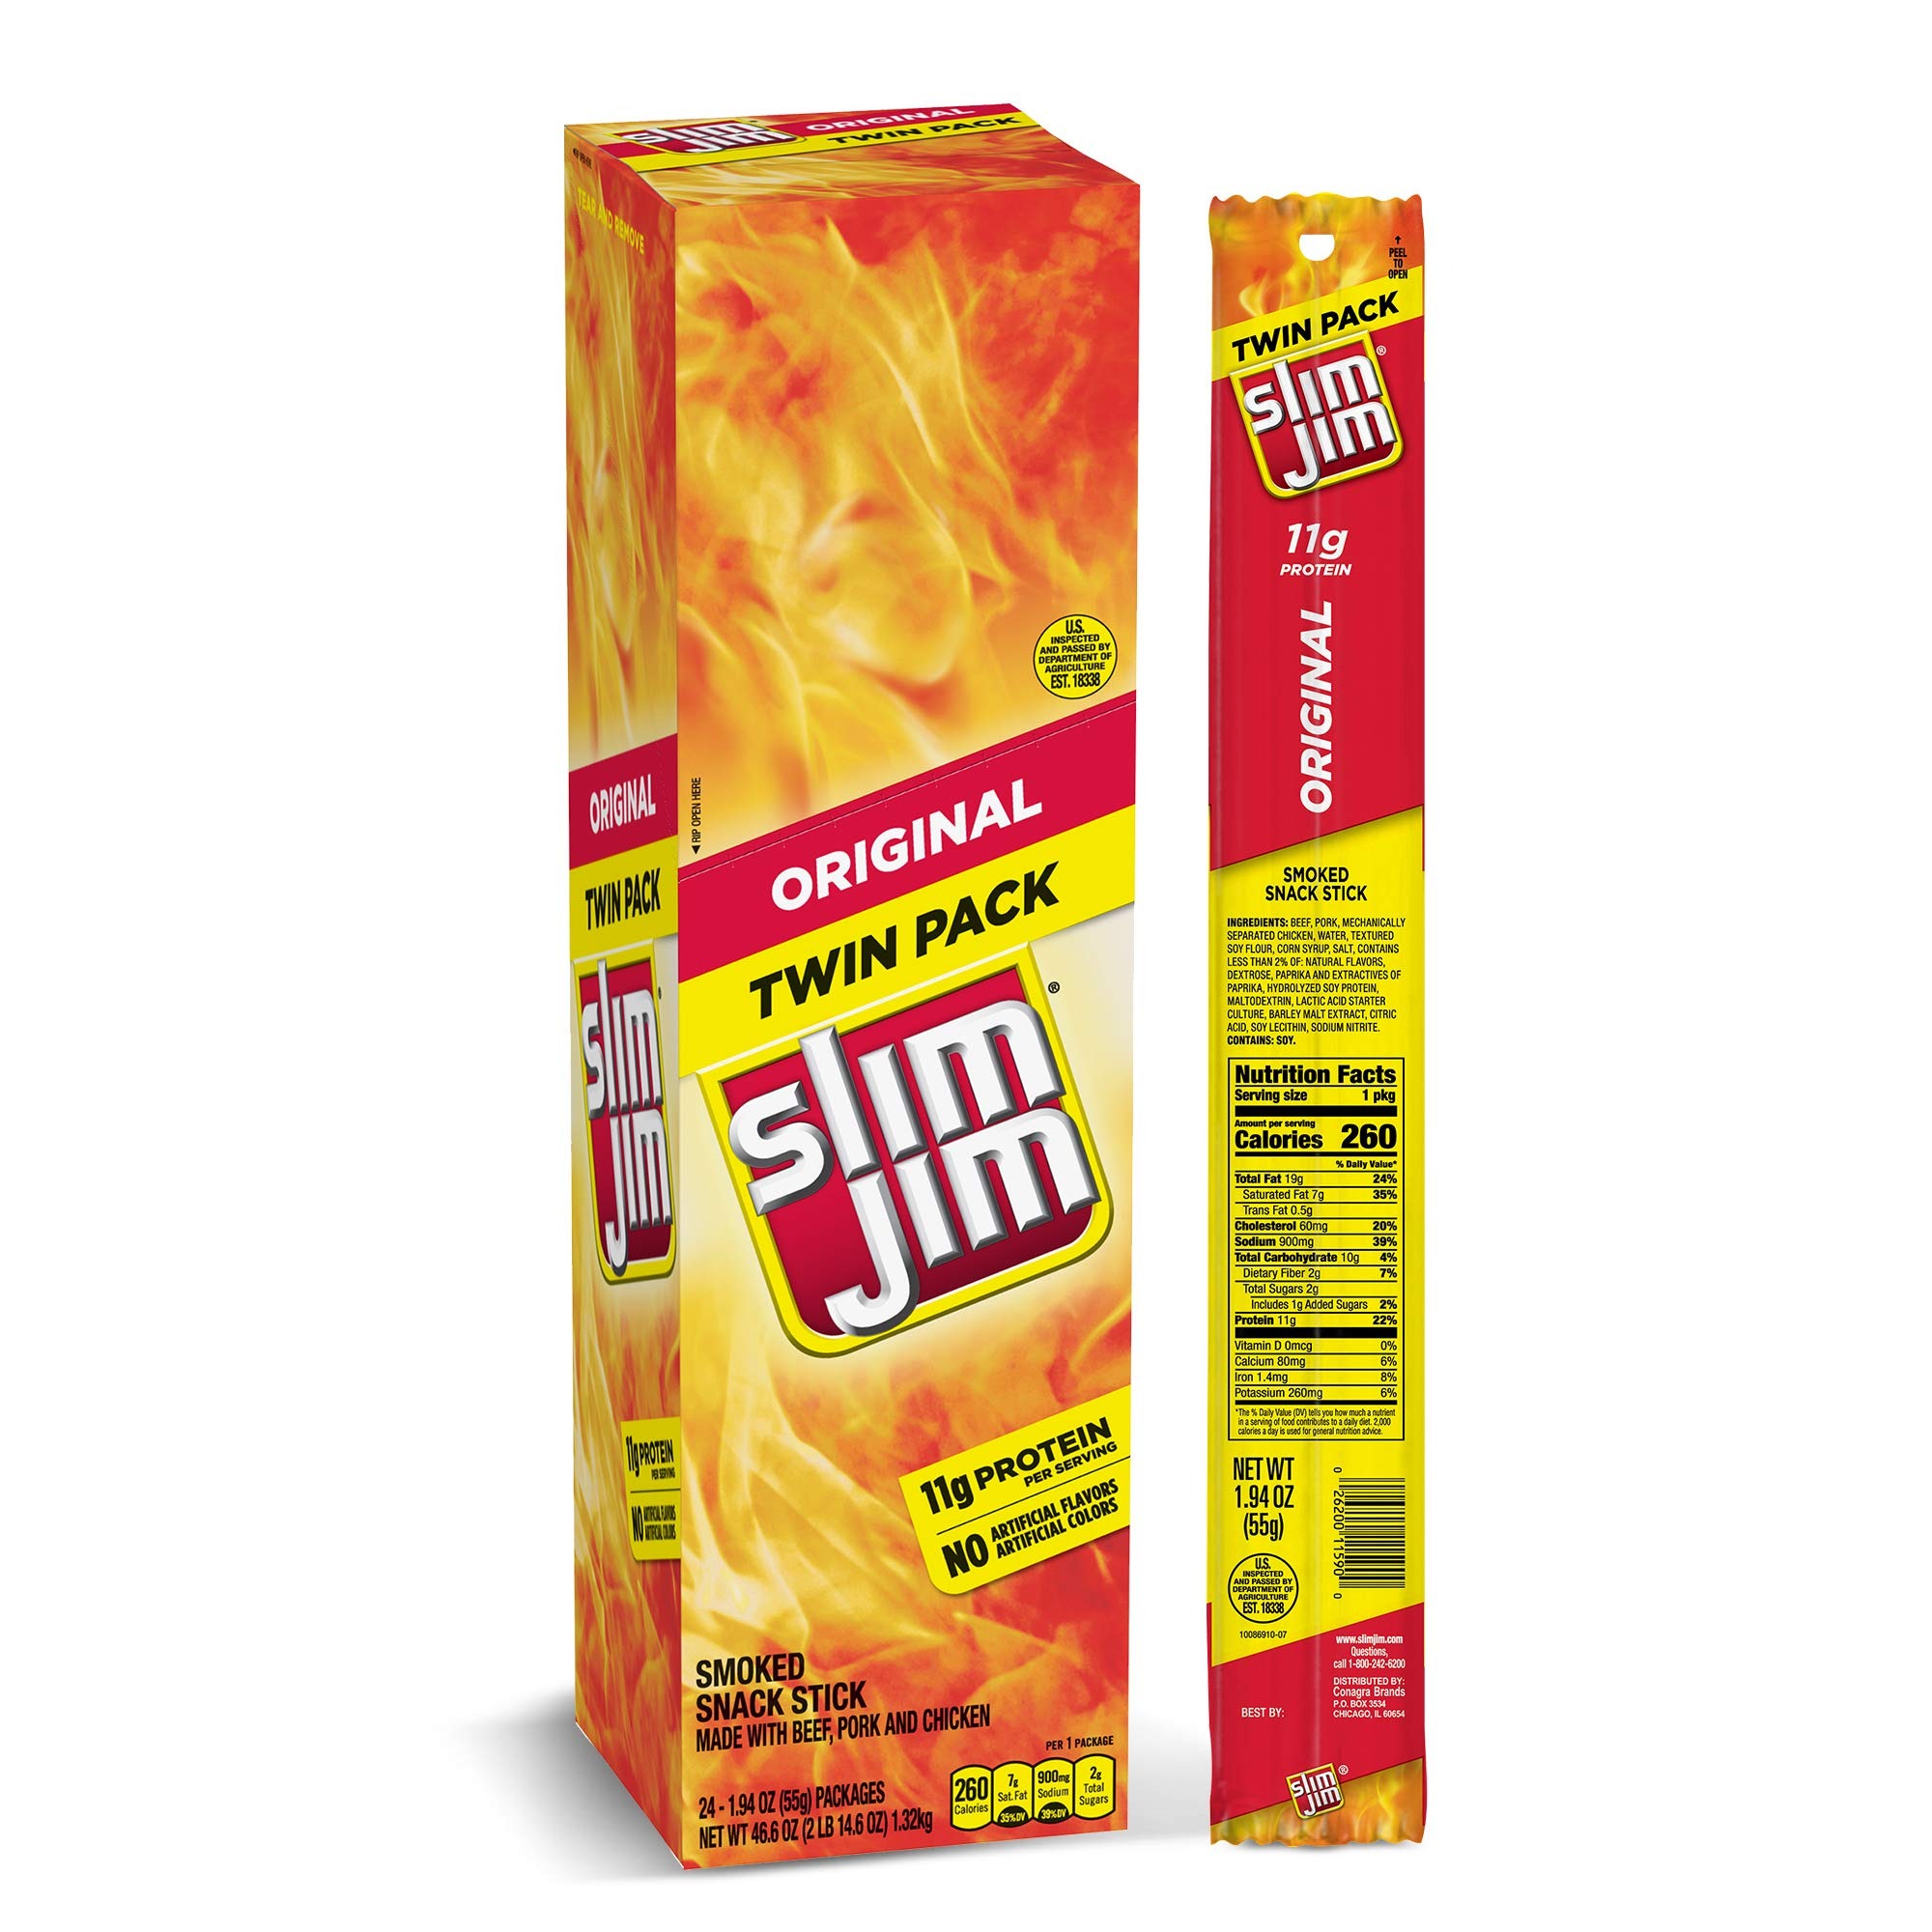
Item Name: Slim Jim Smoked Meat Sticks, Original Flavor, 6g Protein Per Stick, Twin Pack, Father's Day Gift, 1.94 oz. (24 Count)
Bullet Point 1: Slim Jim Original Snack Stick is locked and loaded with an energy-maintaining, belly-filling 11 grams of protein in each serving
Bullet Point 2: Each meat stick is made to please your carnivorous cravings with a mouth-pleasing bold taste your taste buds crave
Bullet Point 3: Individually wrapped snack stick for an easy, on-the-go meat feast that’ll kick hunger to the curb
Bullet Point 4: The intensely bold Original Flavor is prime for snack time, lunchtime, after school, or anytime—carry one on you in case
Bullet Point 5: Contains (24) tasty, 1.94 oz. Slim Jim Twin Pack Original Flavored Smoked Snack Sticks
Value: 46.56
Unit: Ounce

Price: 72.28